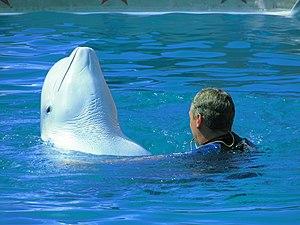
Un delphinarium est un aquarium pour delphinidés, et parfois pour d'autres cétacés. Le plus souvent, ces animaux vivent dans un ensemble de bassins permettant leur présentation au public, leur élevage, leur dressage, des spectacles, et plus rarement des activités de recherche scientifique. Dans de rares delphinariums, les cétacés sont gardés dans un enclos ou un bassin en mer. Certains delphinariums mènent aussi des actions de secours aux cétacés échoués.